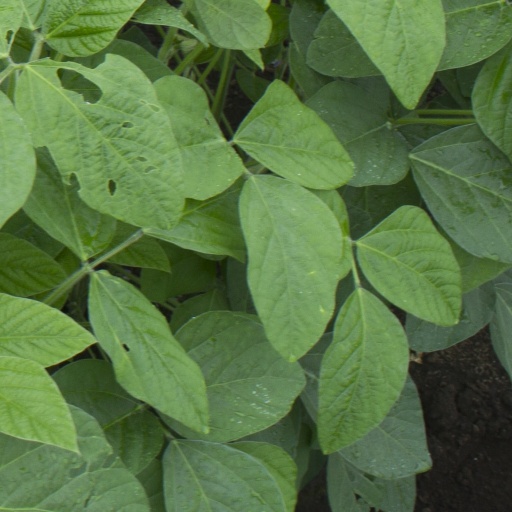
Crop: soybean